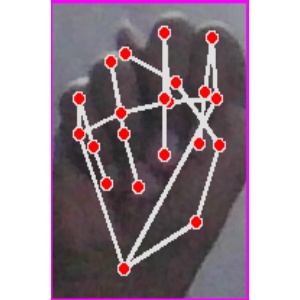
अक्षर: न